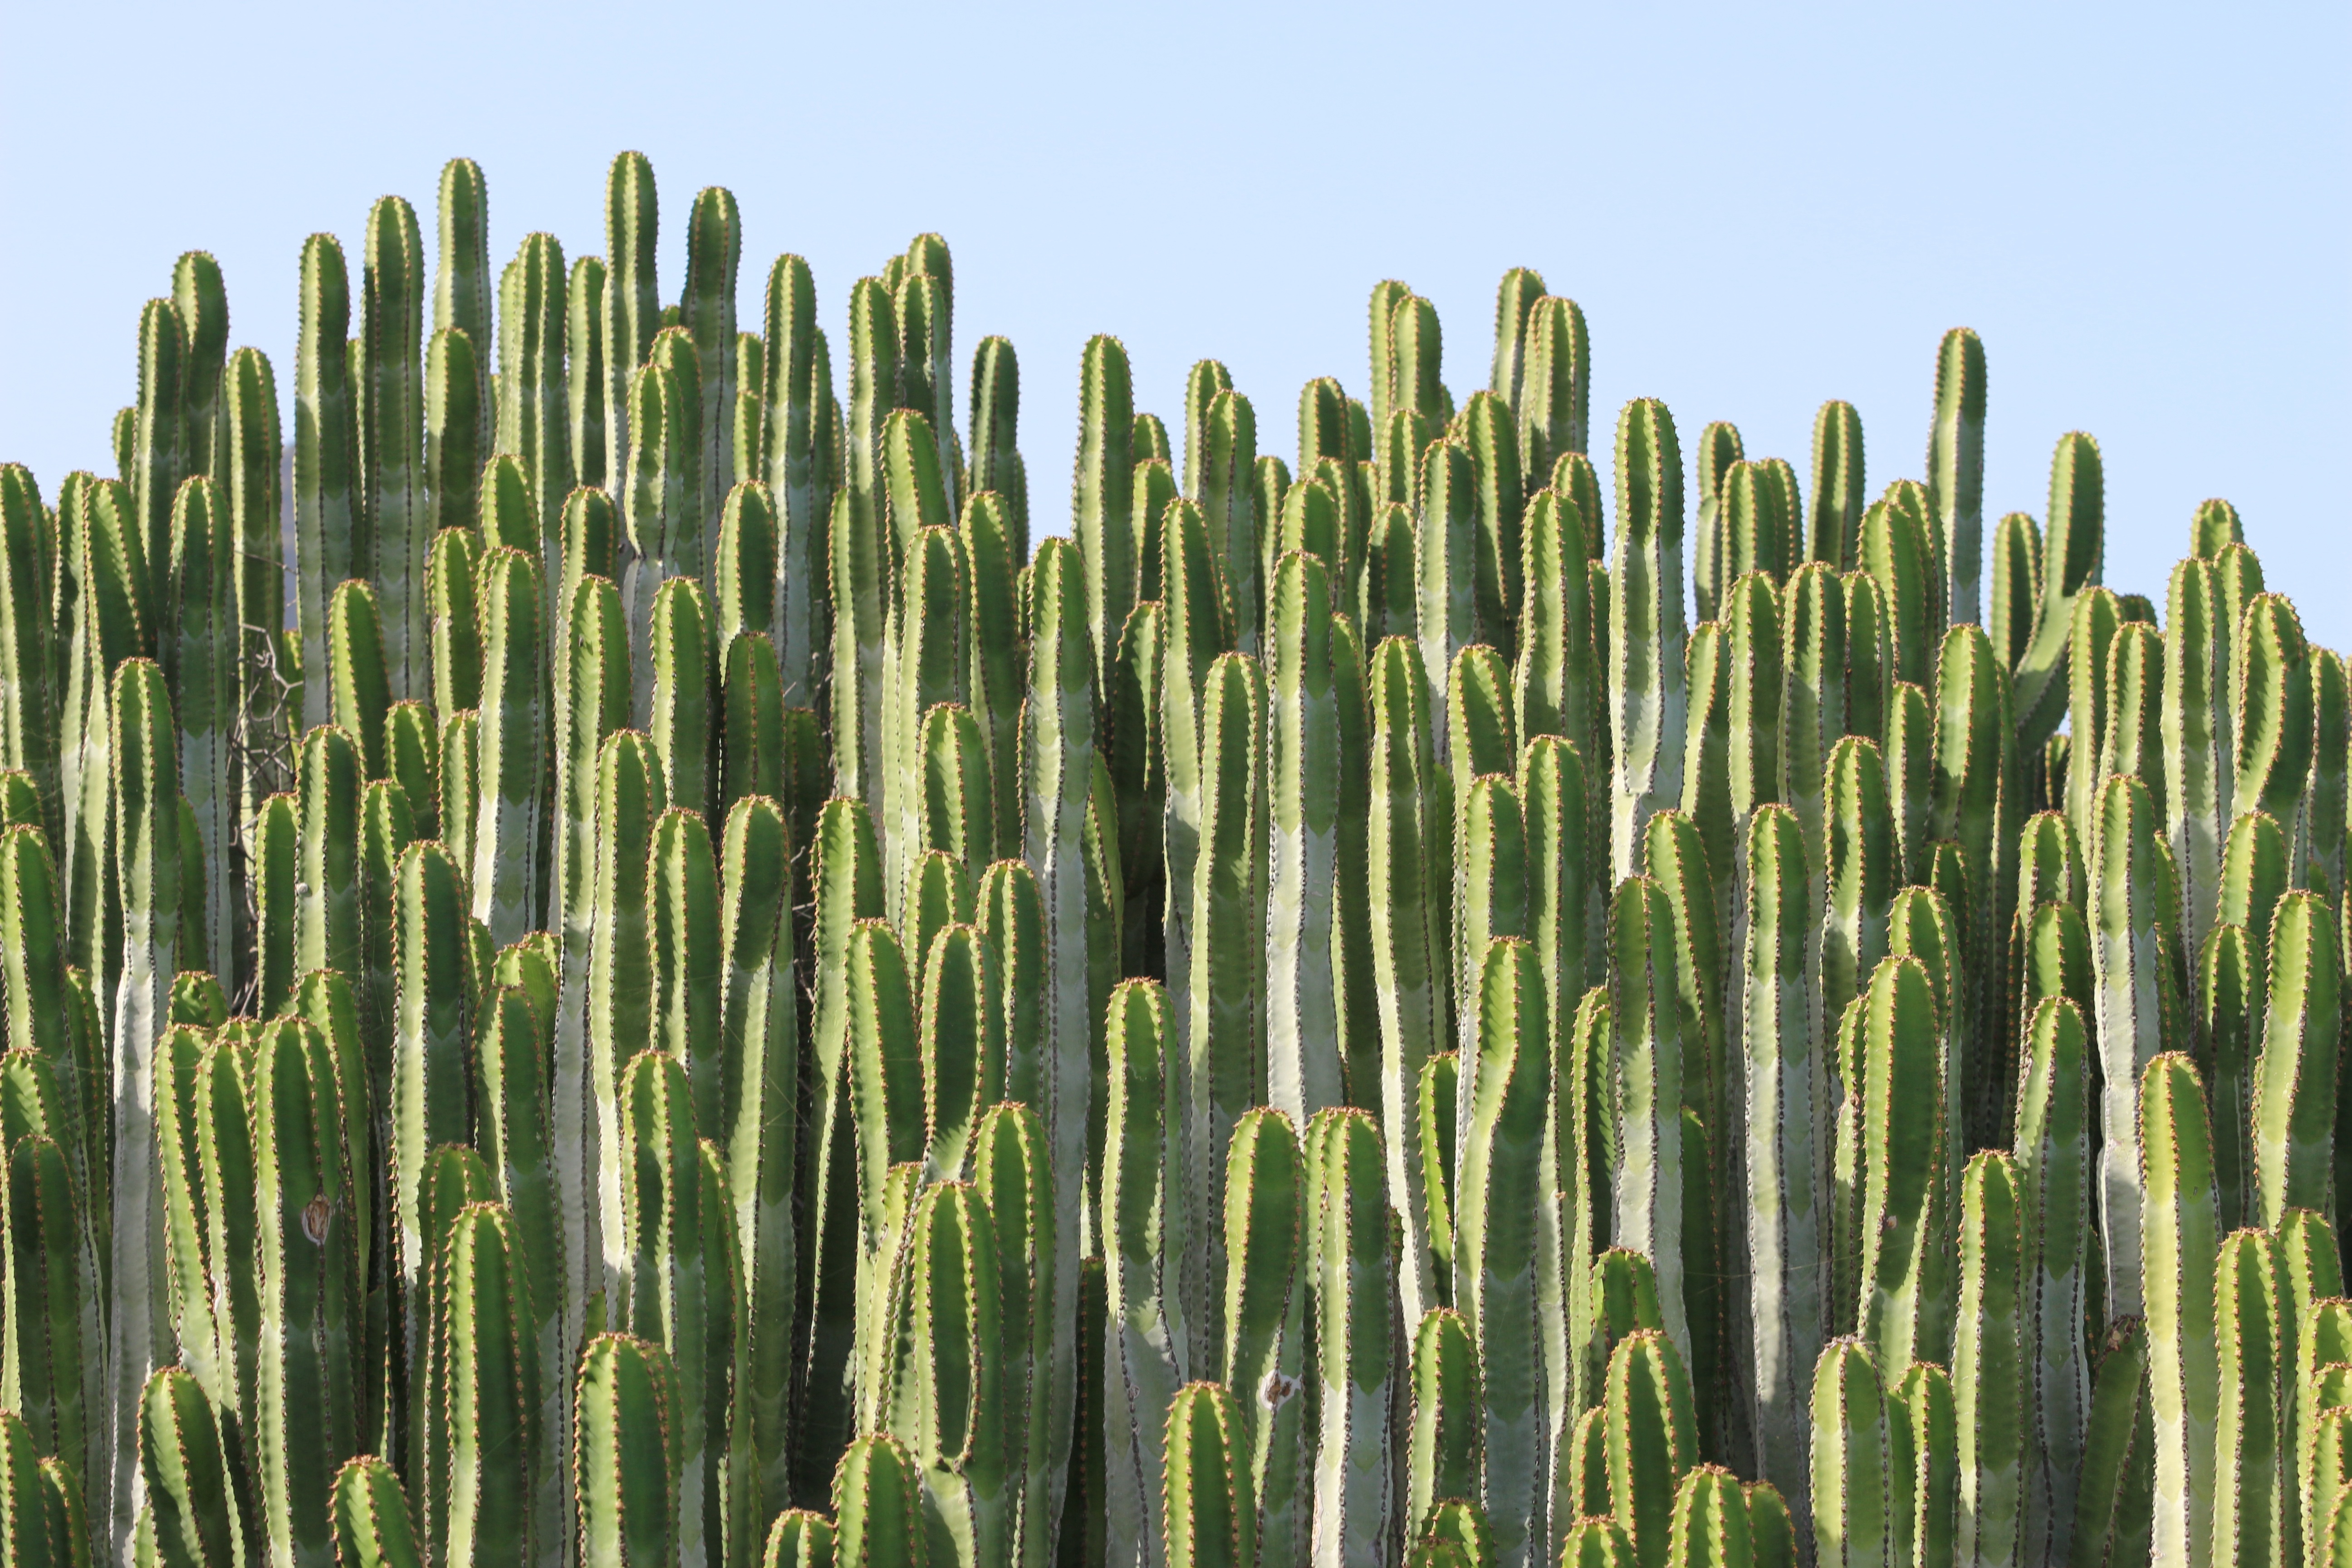
sea, nature, grass, prickly, cactus, plant, field, flower, green, botany, flora, thorns, tenerife, spur, canary islands, flowering plant, pieksig, desert plant, grass family, plant stem, land plant, hedgehog cactus, horsetail family